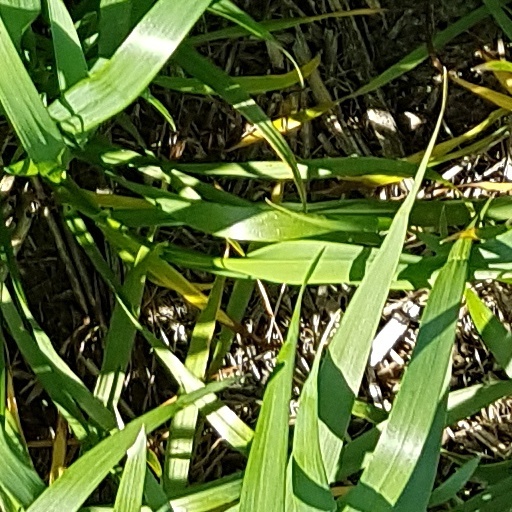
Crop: wheat